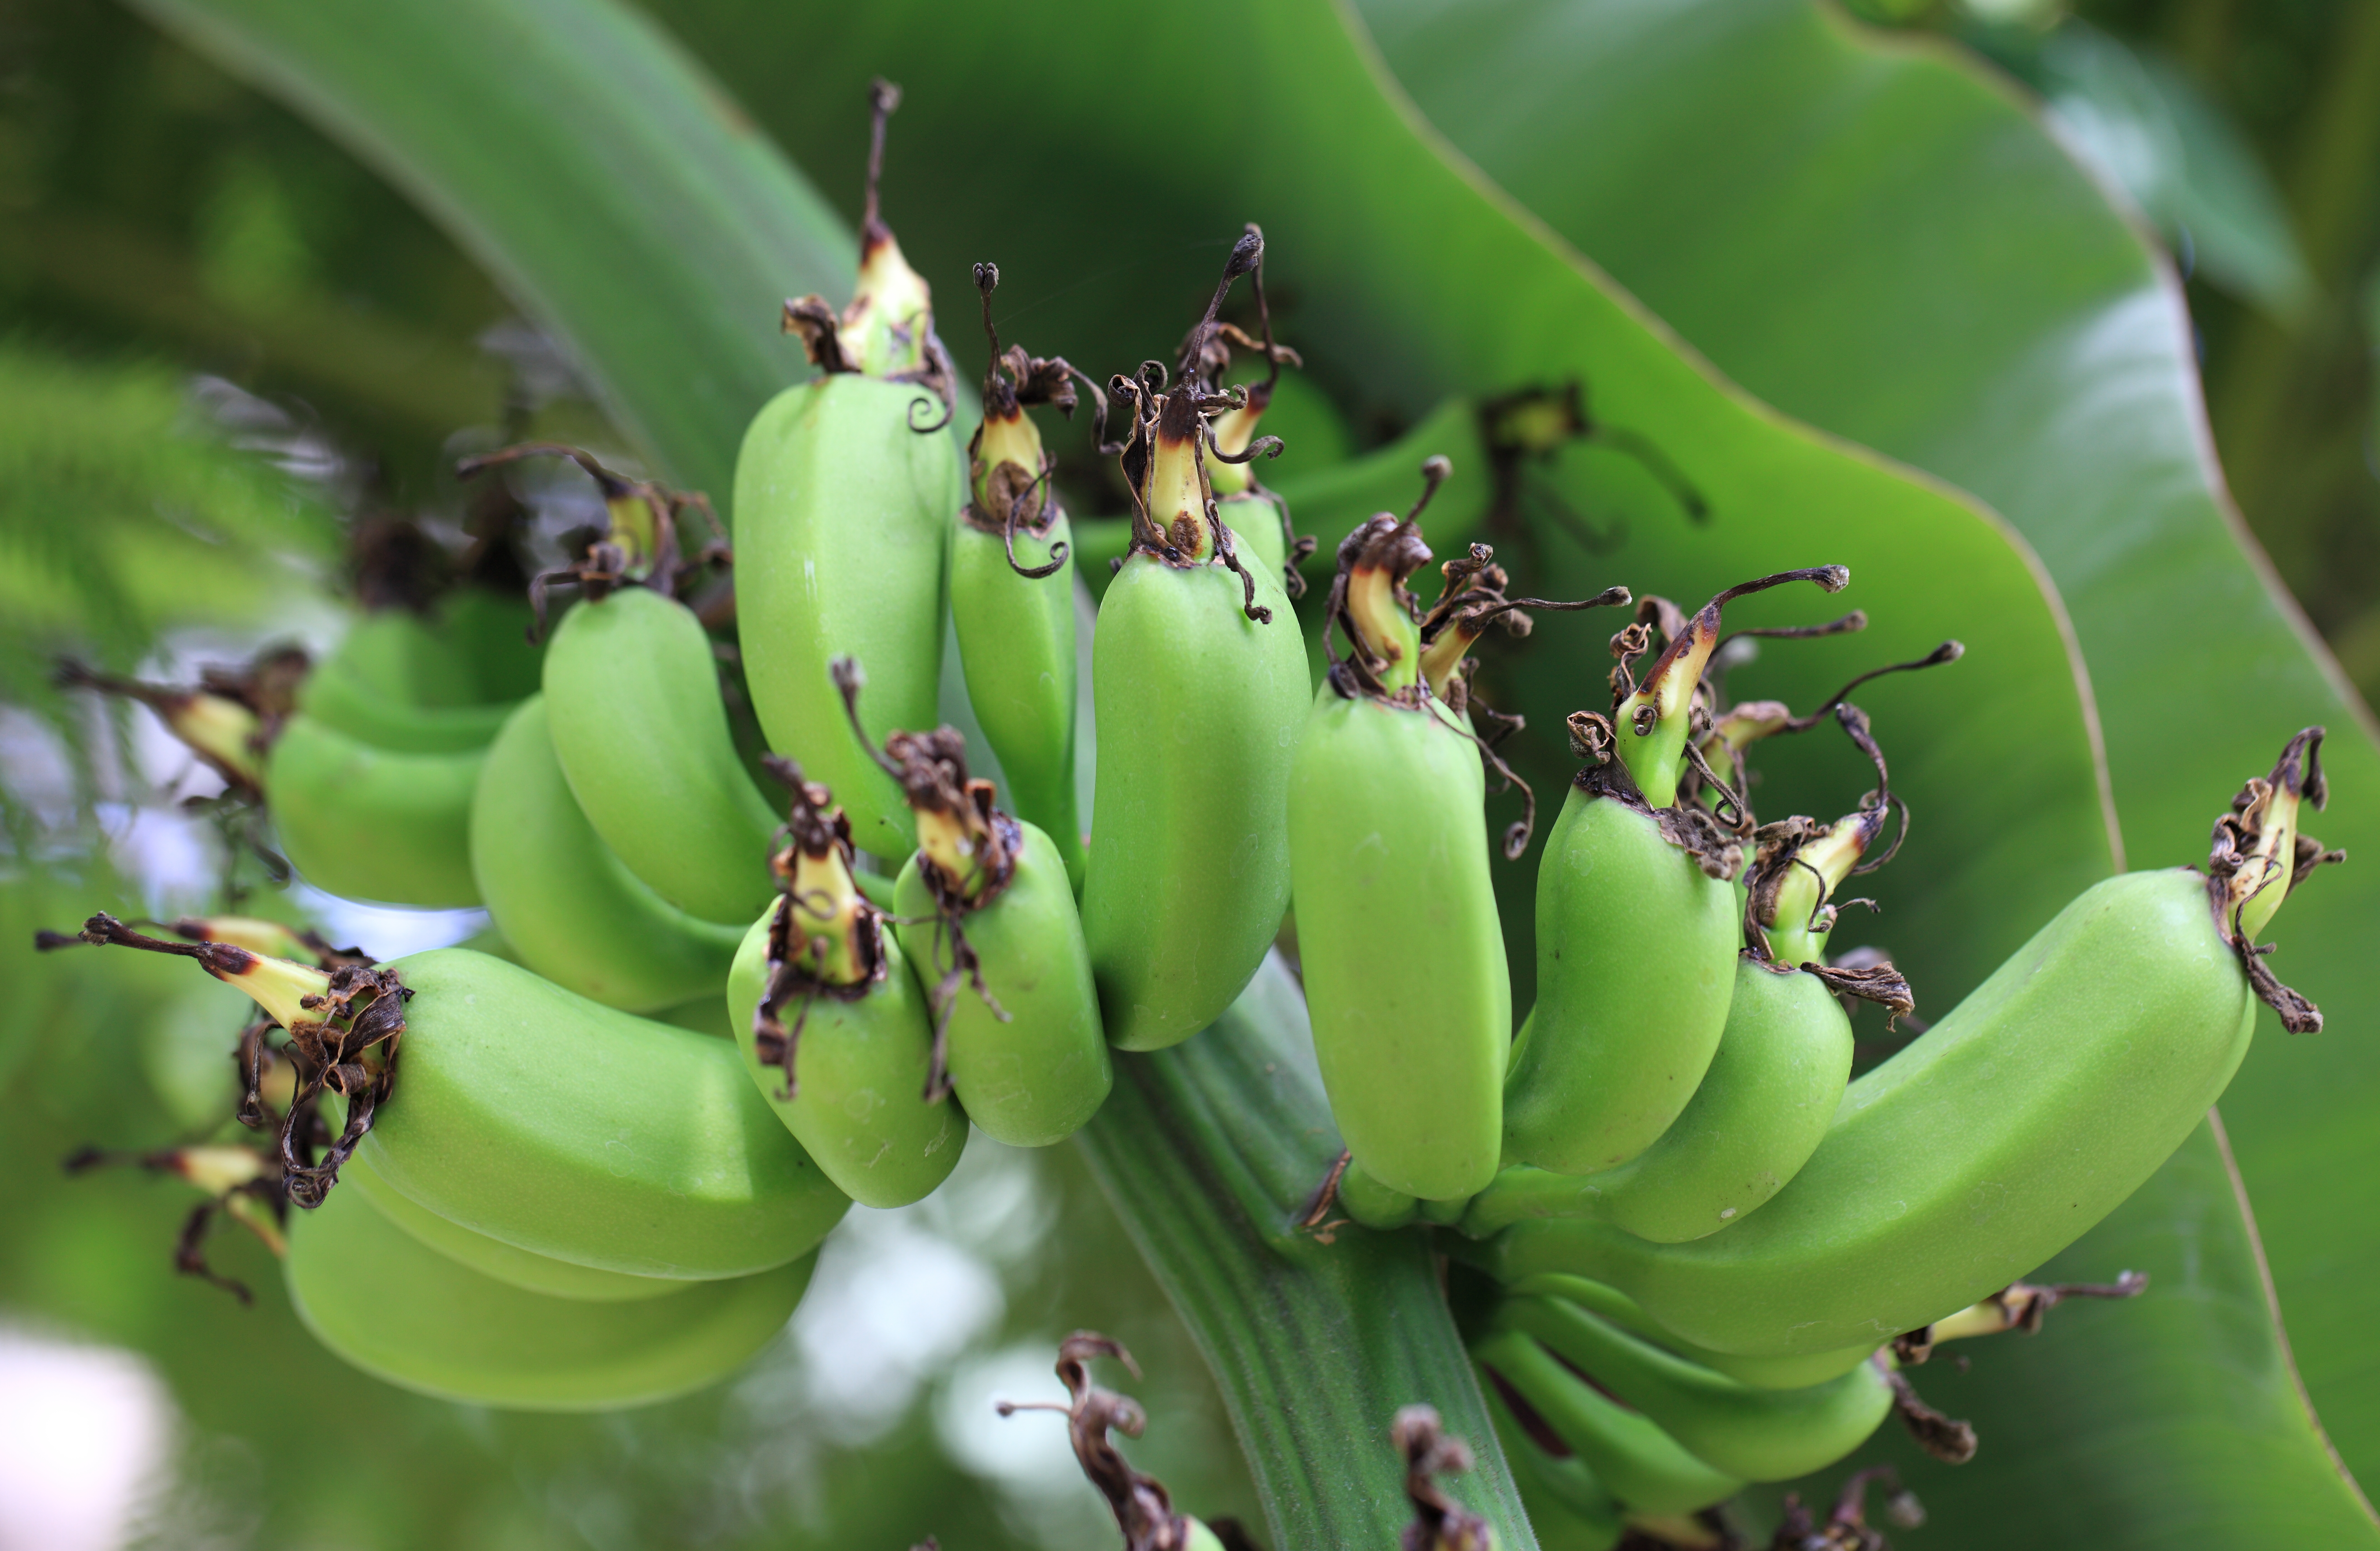
tree, nature, plant, leaf, flower, green, high, produce, insect, botany, flora, fauna, cool image, shrub, 5d, hires, dwarf, markii, tropics, hi, res, resolution, chiba, ichihara, musa, cavendish, acuminata, macro photography, flowering plant, plant stem, woody plant, land plant